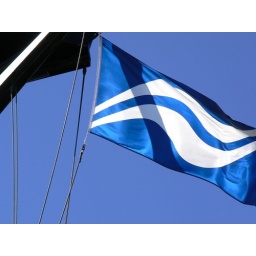
BC Ferries flag against a blue, blue sky